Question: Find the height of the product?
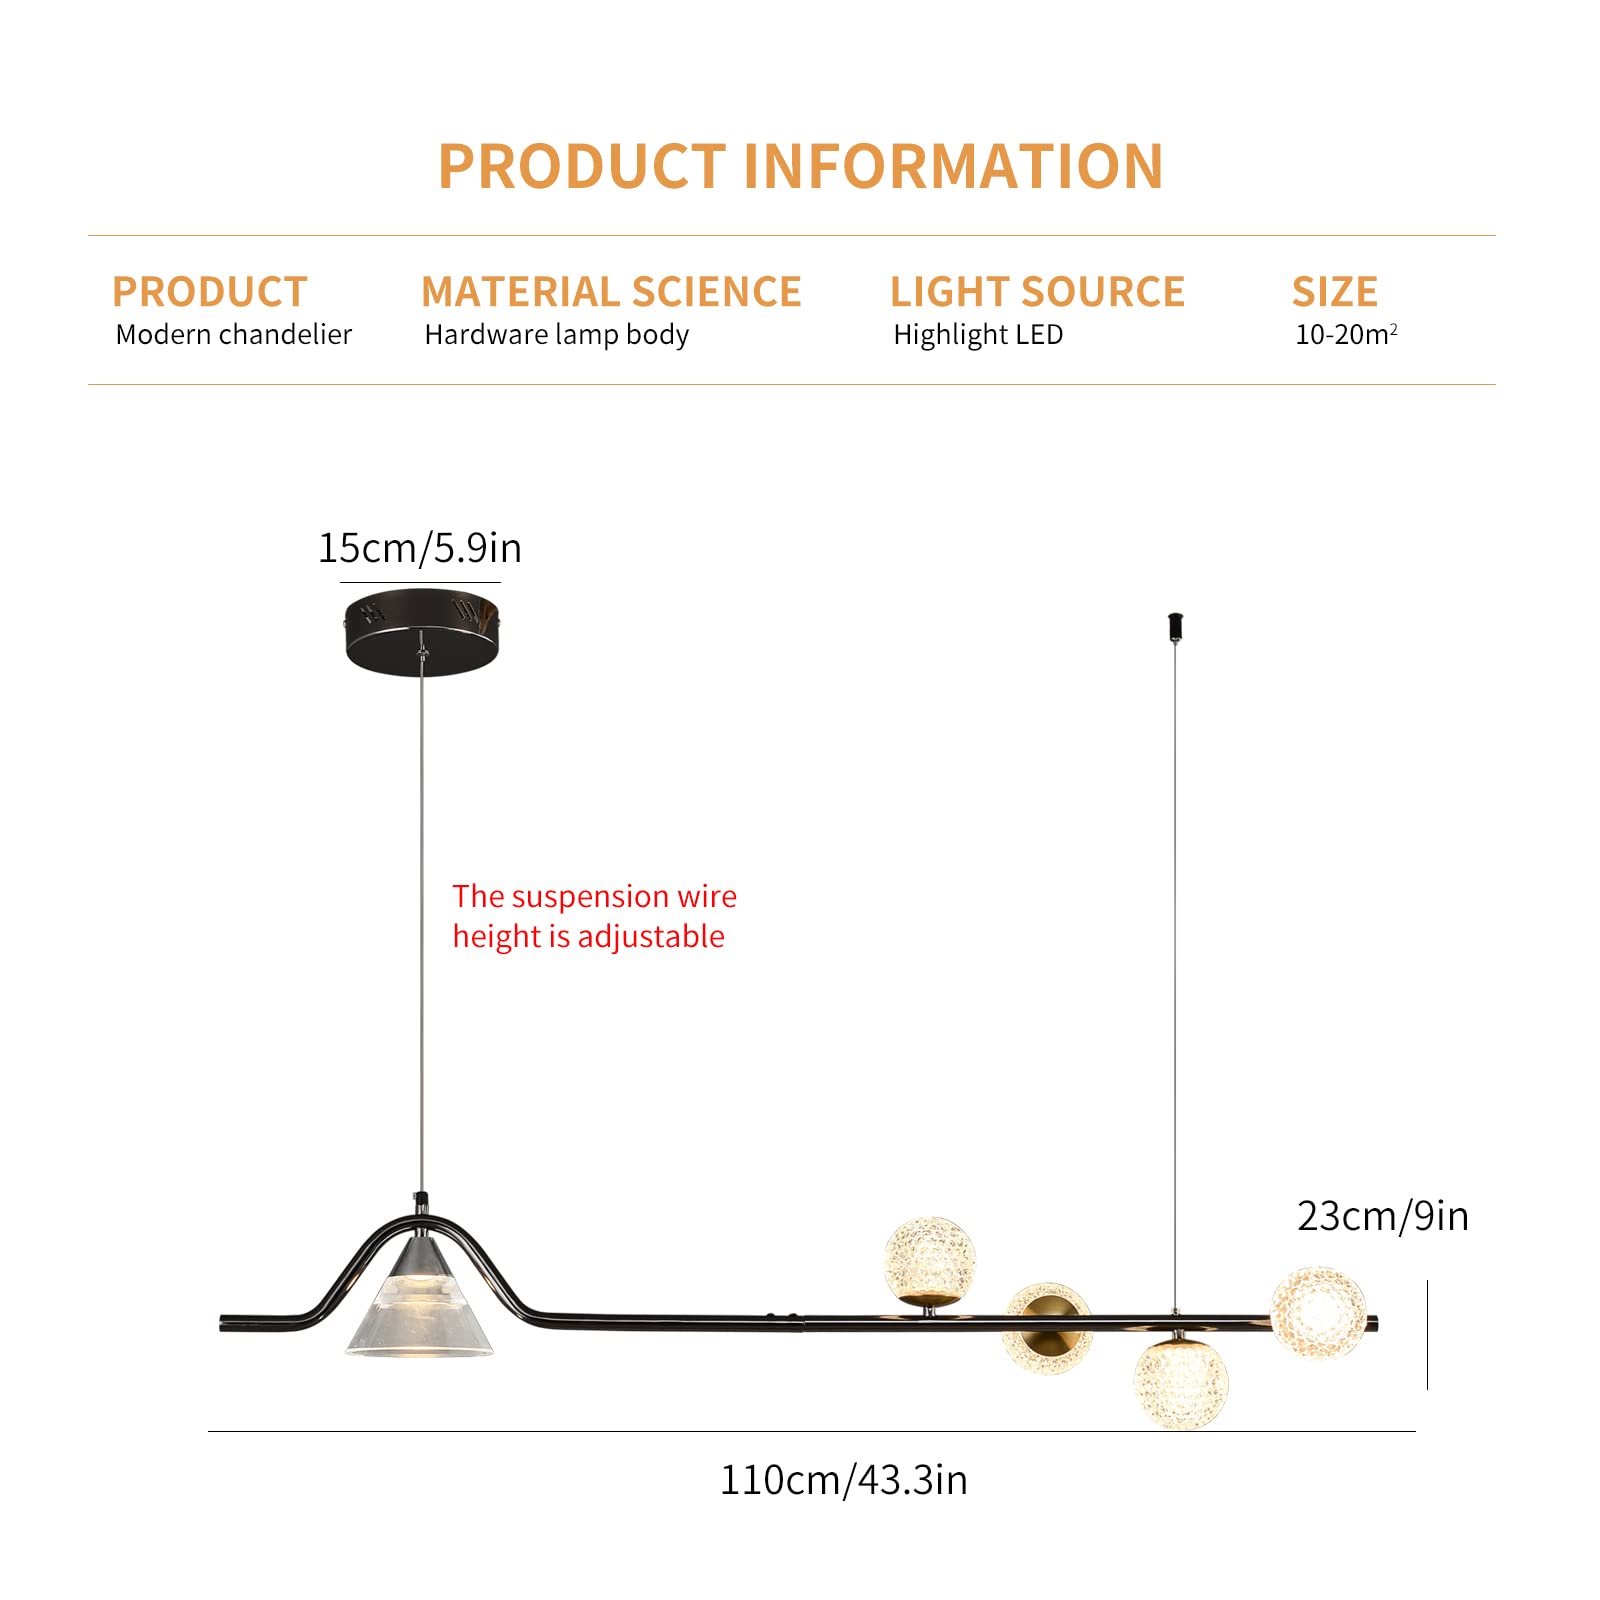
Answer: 23.0 centimetre